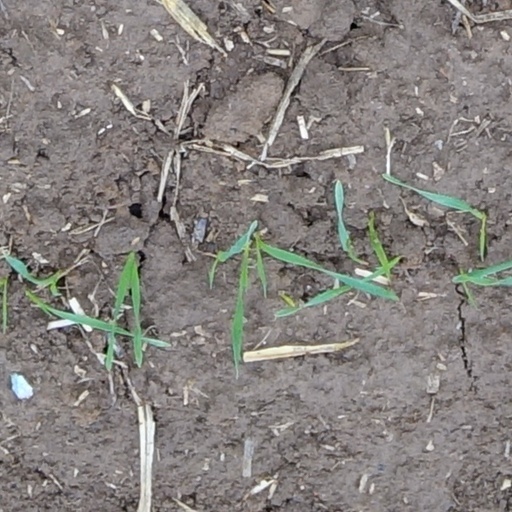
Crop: wheat